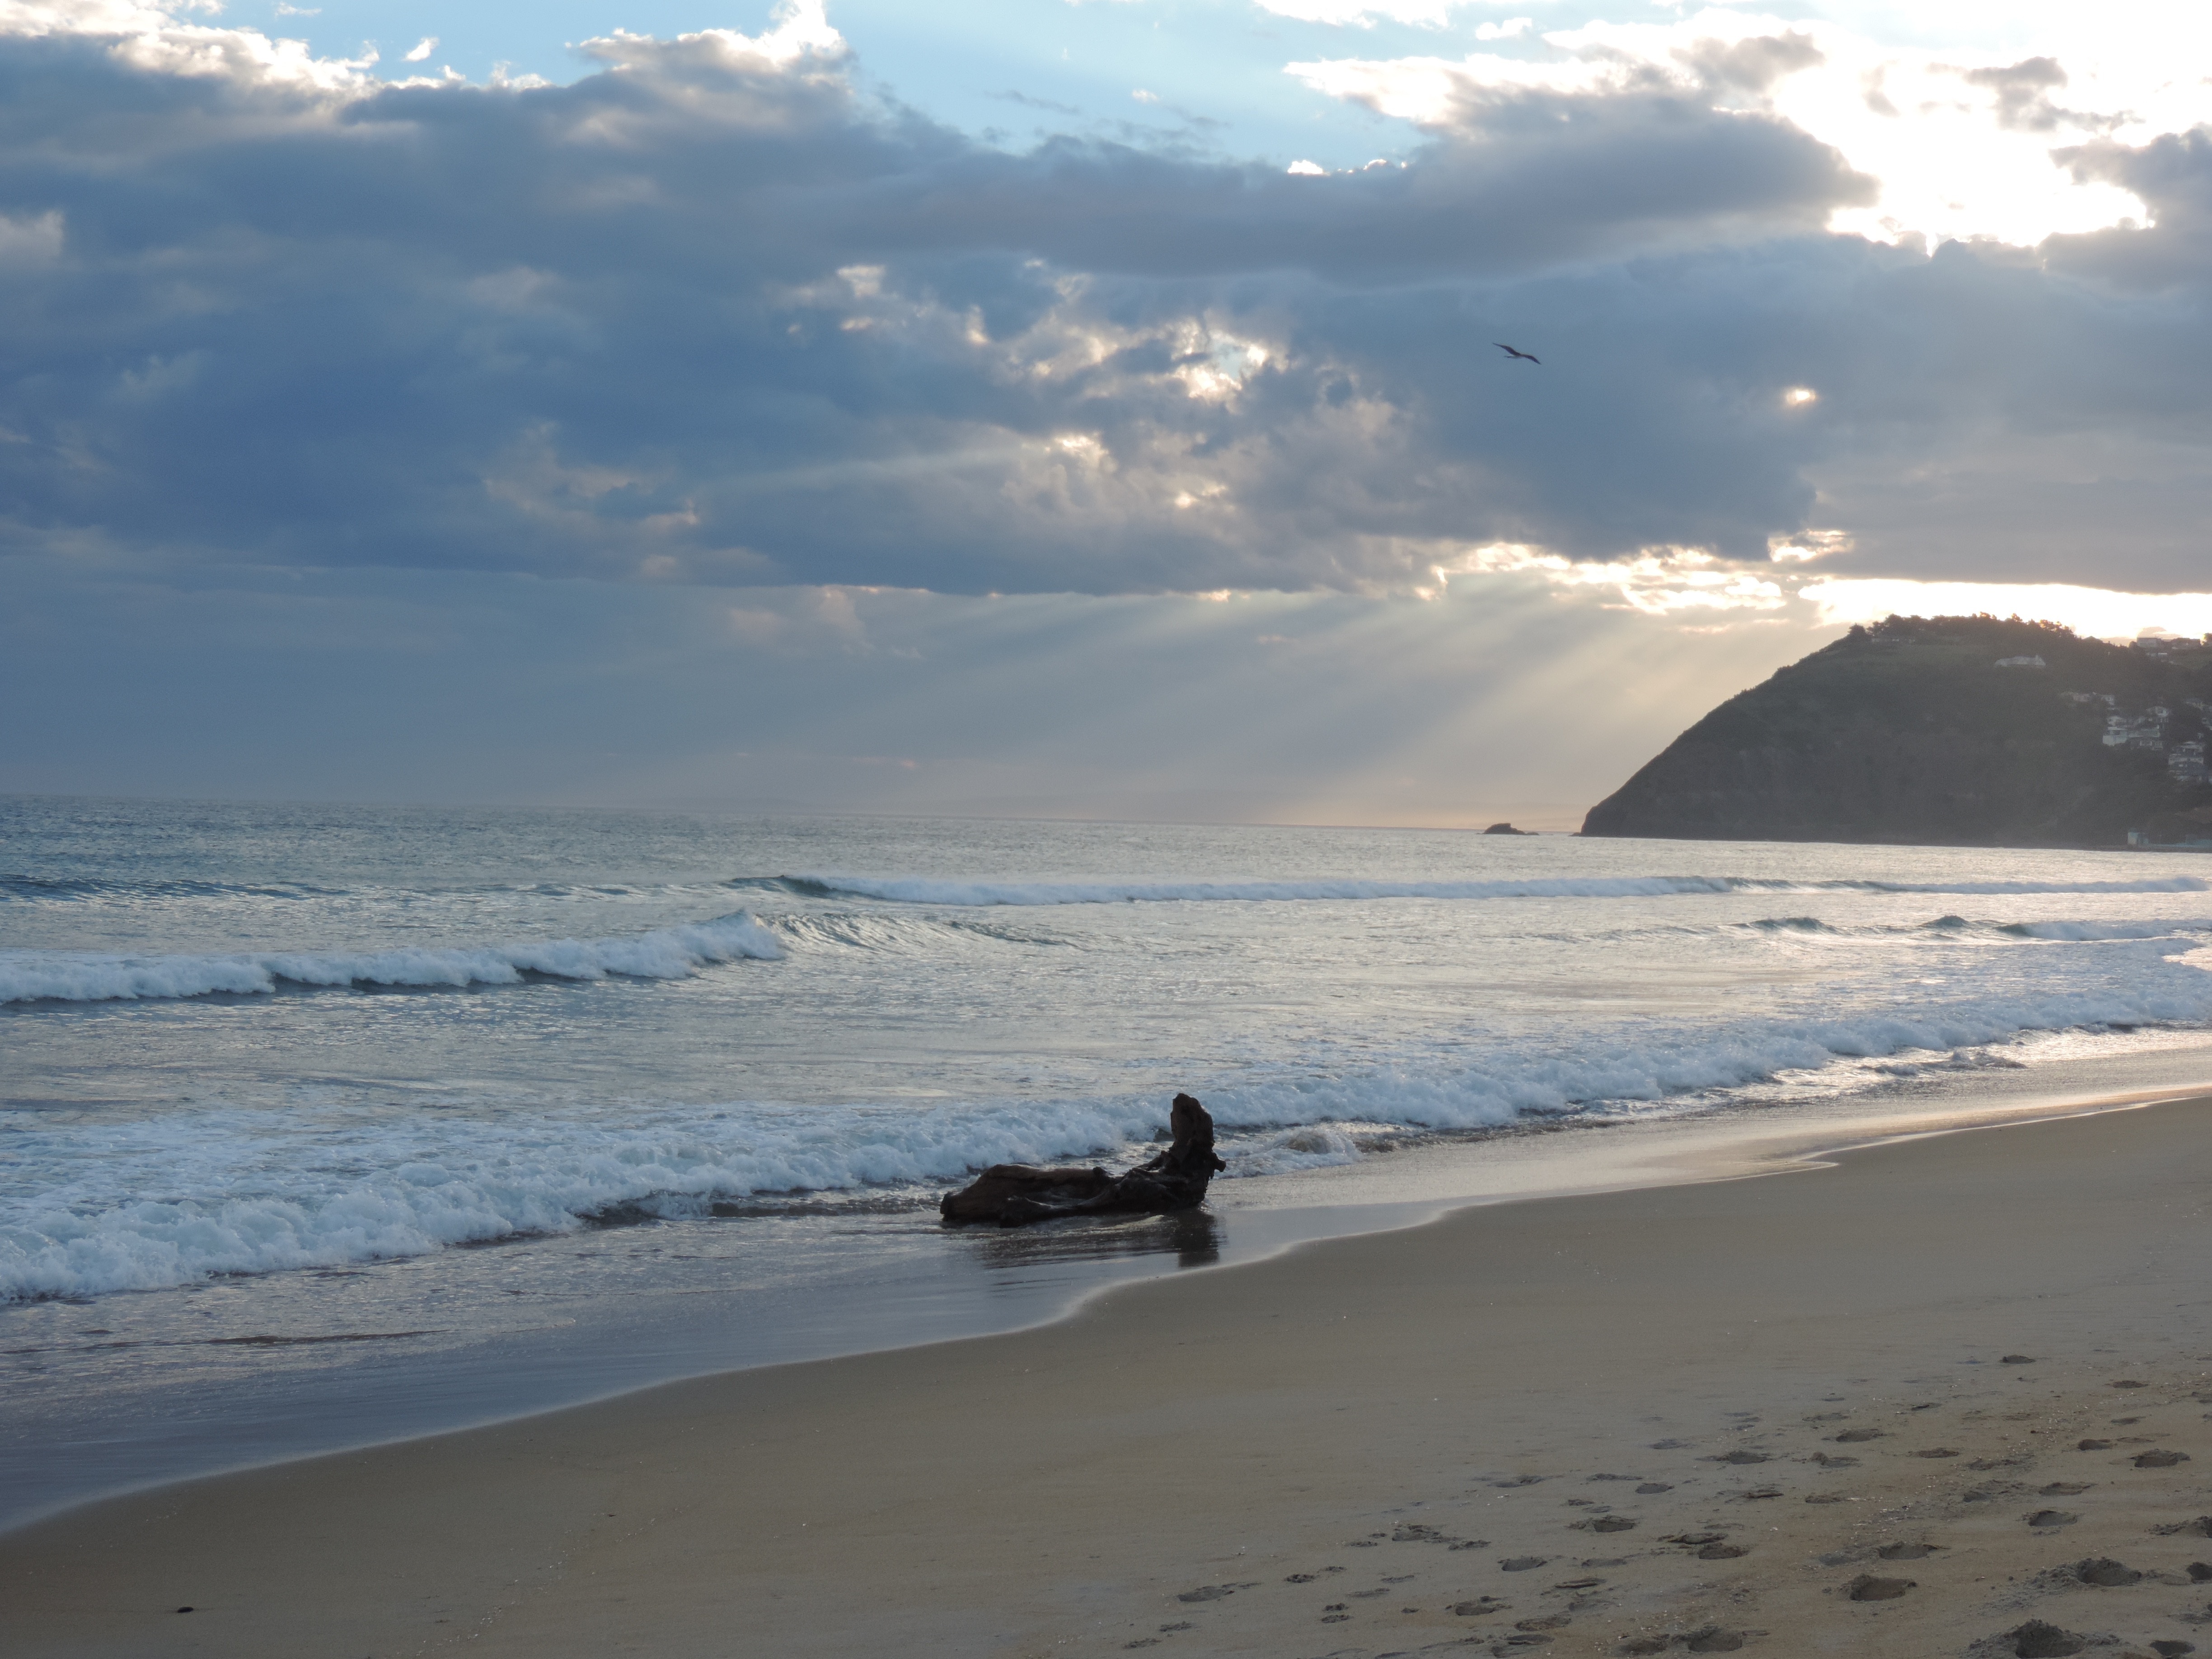
beach, sea, coast, water, nature, sand, ocean, horizon, cloud, sun, sunset, shore, wave, summer, holiday, bay, body of water, cape, wind wave